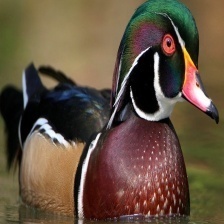
Species: WOOD DUCK
Scientific name: AIX SPONSA
ImageNet parent category: drake